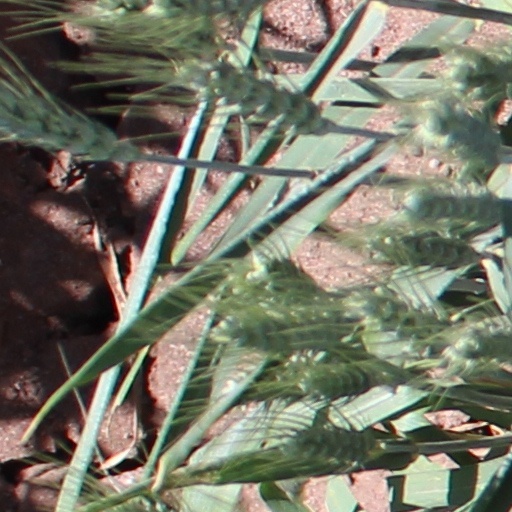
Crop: wheat